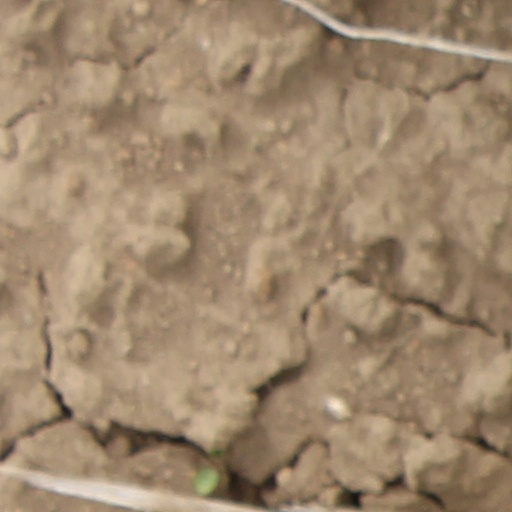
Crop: wheat